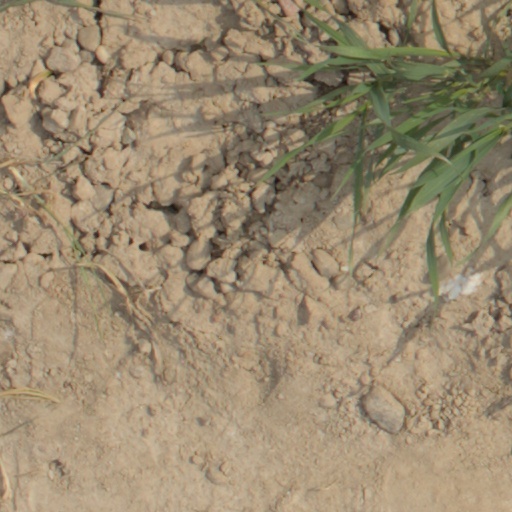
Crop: wheat